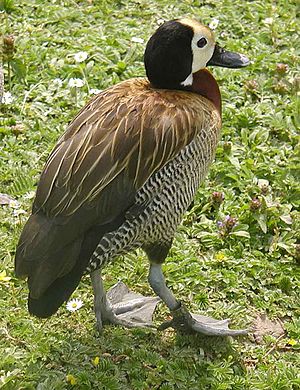
Træænder
Nonnetræand Dendrocygna viduata
Nonnetræand Dendrocygna viduata
Underfamilie Træænder Dendrocygninae